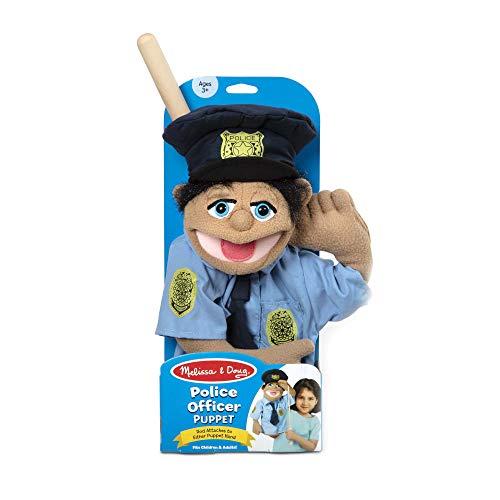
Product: Melissa & Doug Police Officer Puppet with Detachable Wooden Rod for Animated Gestures
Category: Toys & Games | Puppets & Puppet Theaters | Hand Puppets
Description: Audiences will pay attention when this police officer is giving directions.
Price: $16.99
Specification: ProductDimensions:6.5x2.8x15.8inches|ItemWeight:10.4ounces|ShippingWeight:10.4ounces(Viewshippingratesandpolicies)|ASIN:B07KBP8D6T|Itemmodelnumber:30351|Manufacturerrecommendedage:36months-15years